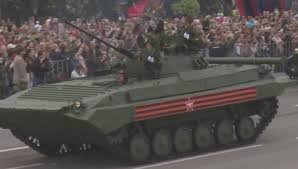
Label: BMP